Vamping Venus

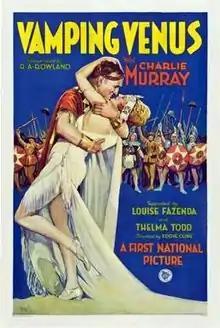
Theatrical release poster

Vamping Venus is a 1928 American synchronized sound comedy film directed by Edward F. Cline, written by Howard J. Green and Ralph Spence, and starring Charles Murray, Louise Fazenda, Thelma Todd, Russ Powell, Joe Bonomo and Guinn "Big Boy" Williams. While the film has no audible dialog, it was released with a synchronized musical score with sound effects using the sound-on-disc Vitaphone process. It was released on May 13, 1928, by First National Pictures.